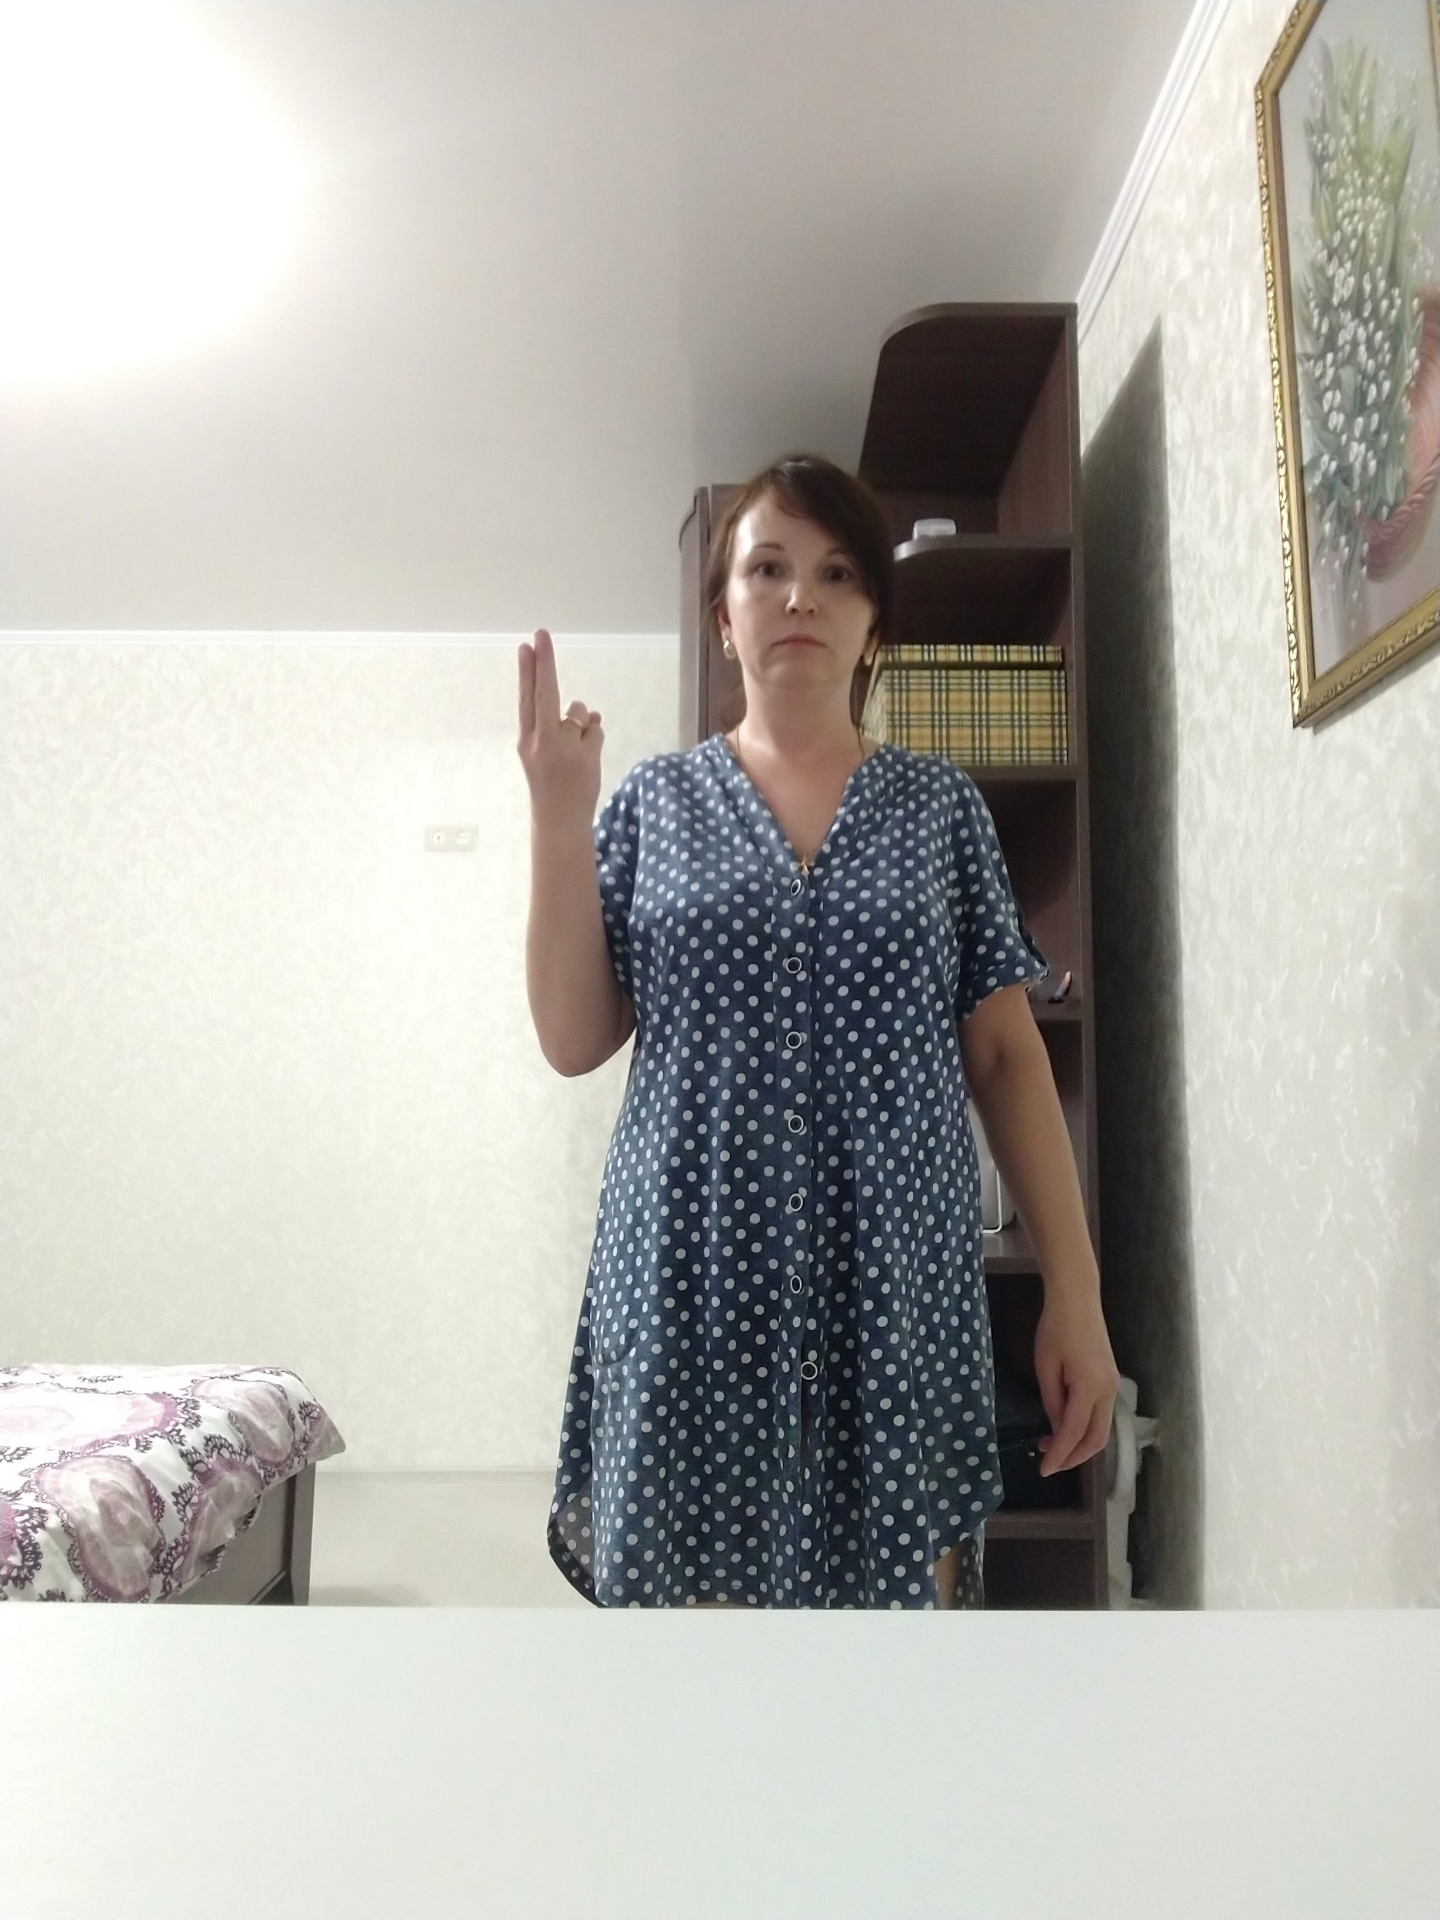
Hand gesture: two_up_inverted